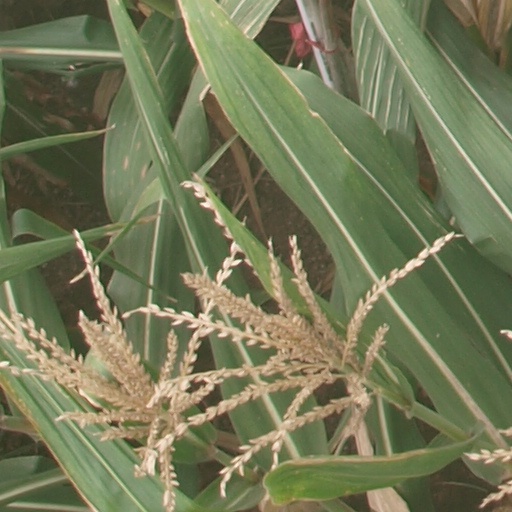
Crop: maize; corn